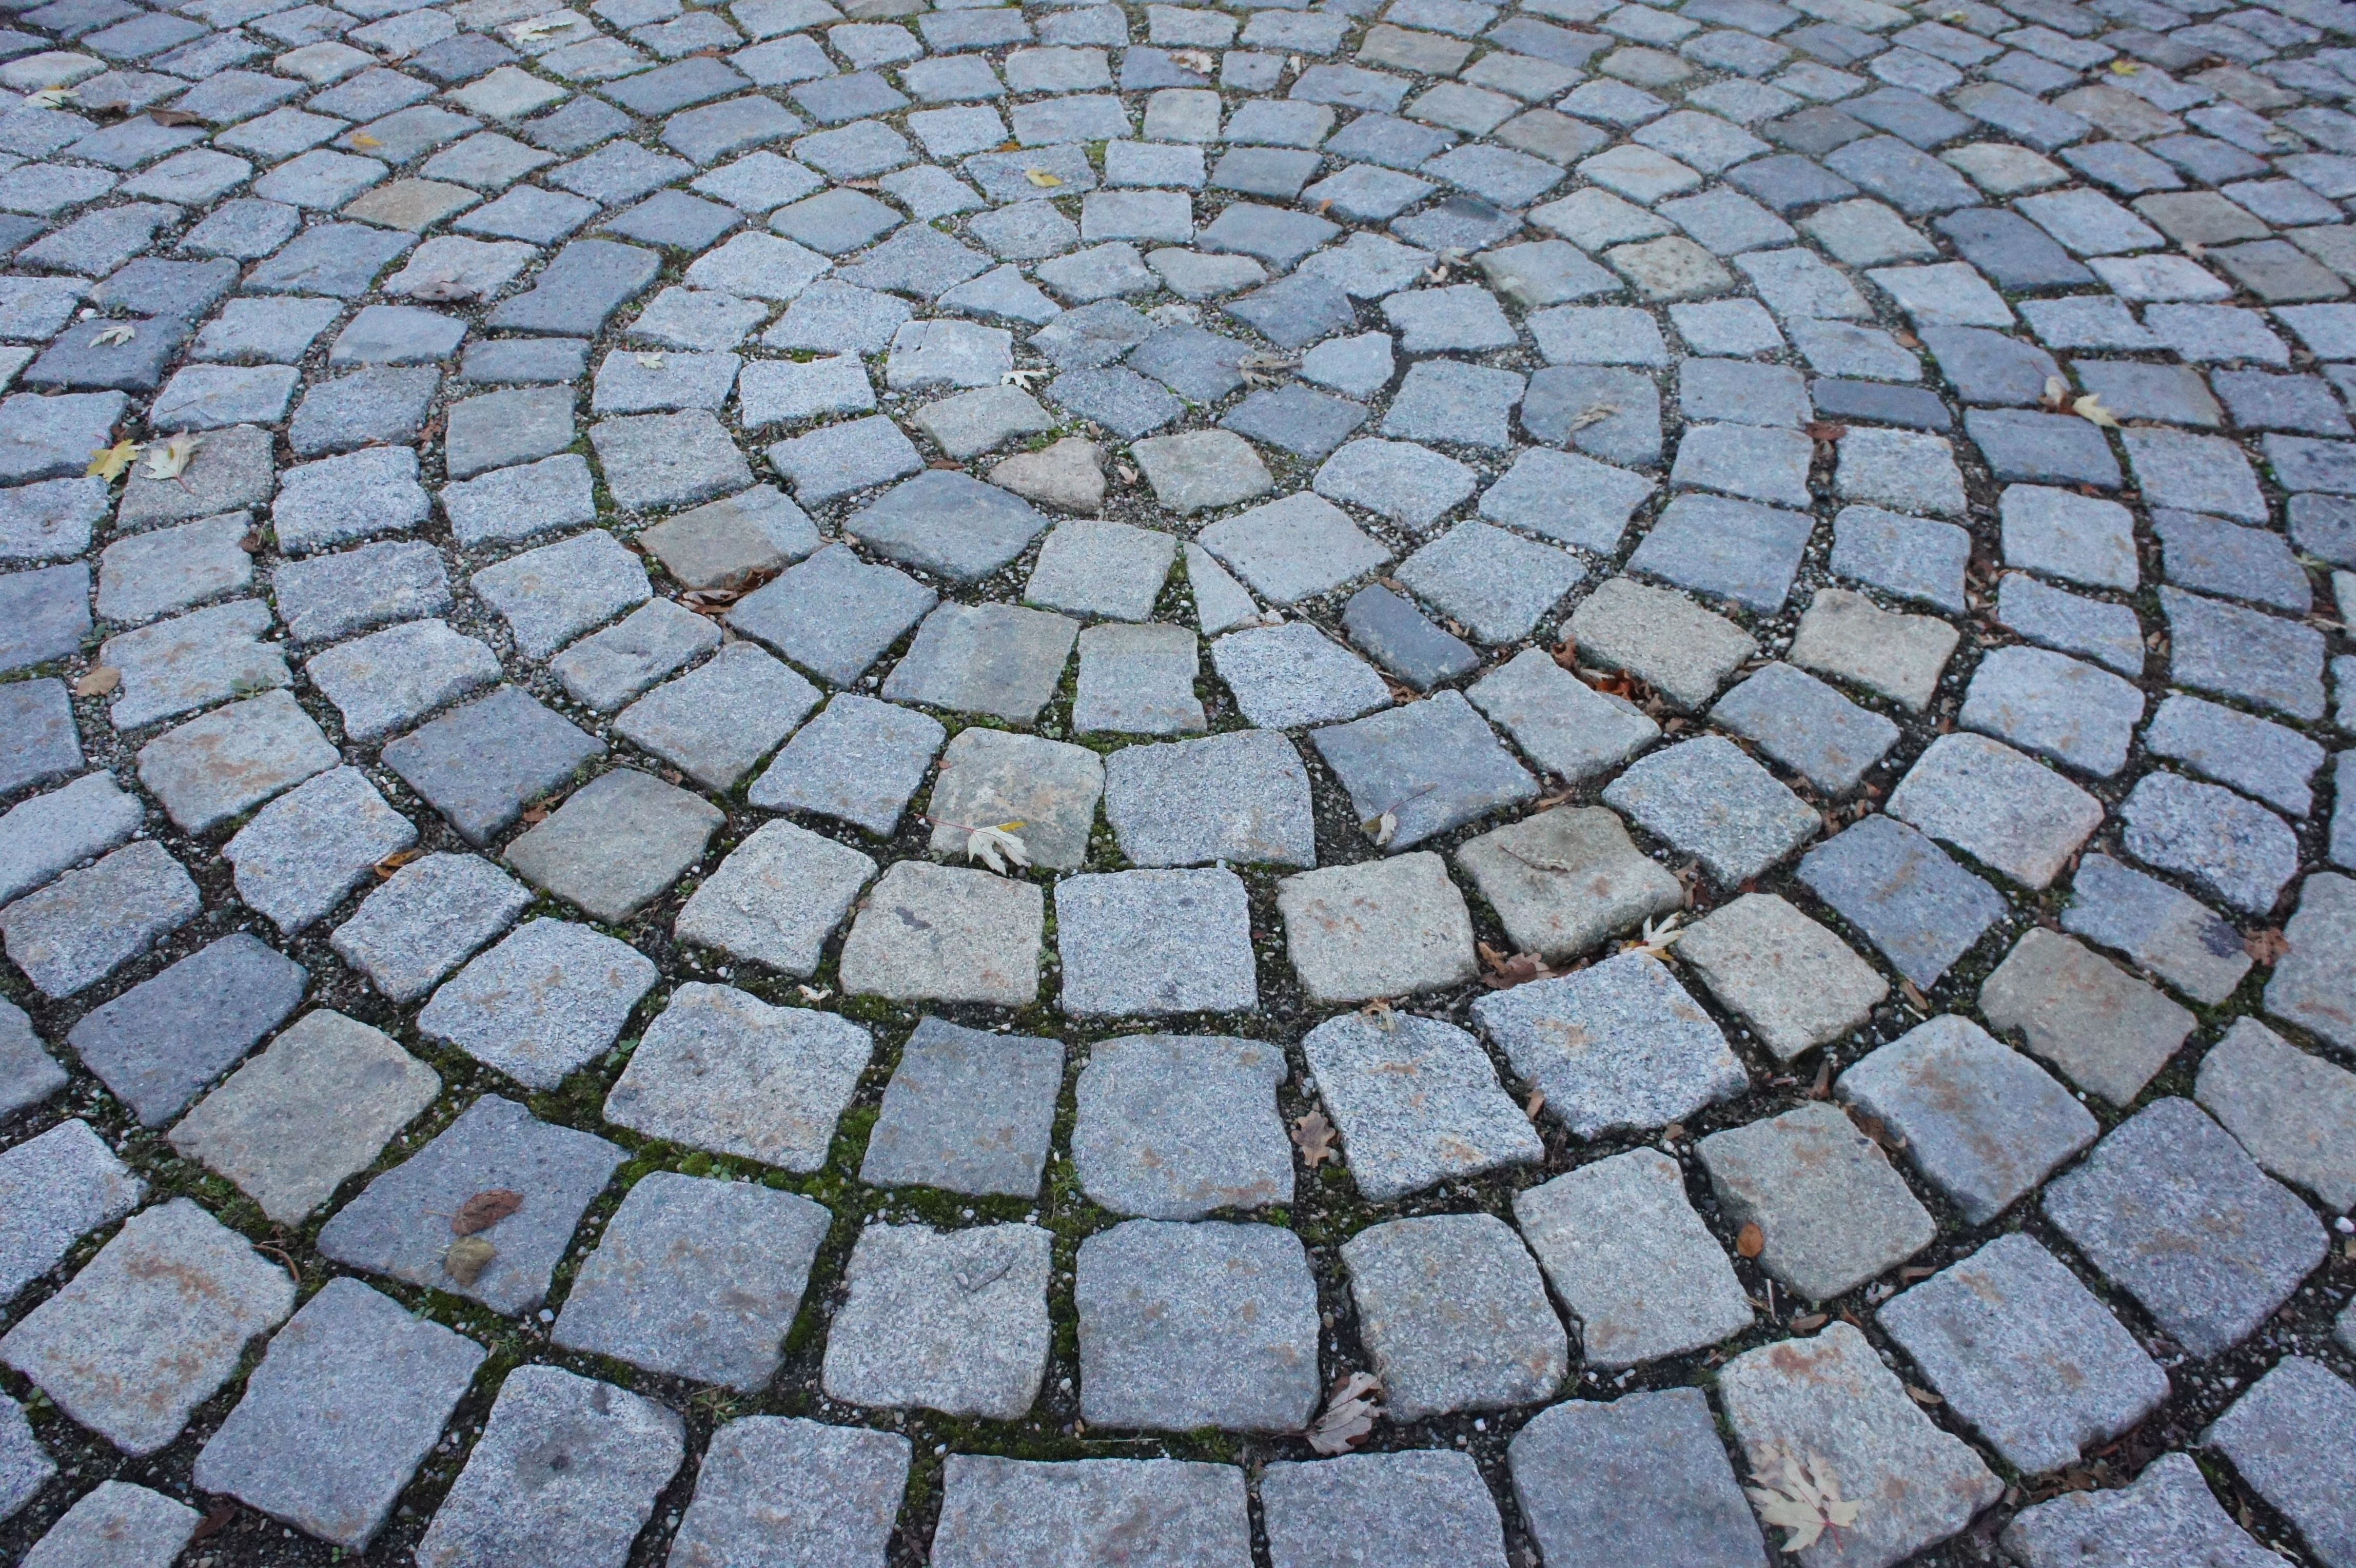
architecture, road, ground, floor, cobblestone, asphalt, pavement, walkway, soil, material, patch, structures, district, paving stones, flooring, road surface, flagstone